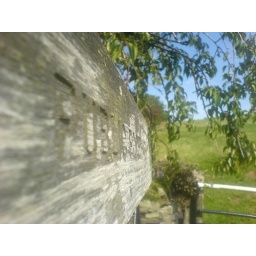
Public footpath sign taken outside a field in Cumbria